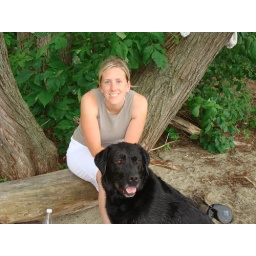
Me and my boy - by the lake